Ryan Haynes (footballer)

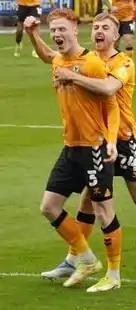
Haynes celebrating a goal against Port Vale in May 2022.

Ryan Matthew Haynes (born 27 September 1995) is an English professional footballer who plays as a left back for club Brackley Town.